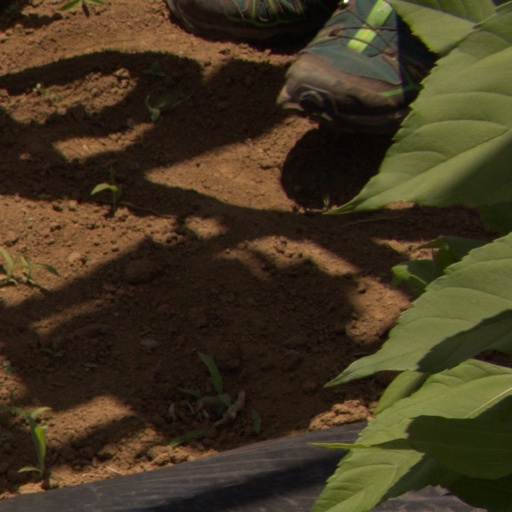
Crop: Jerusalem artichoke